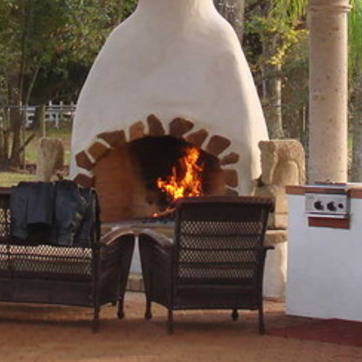
Material: other